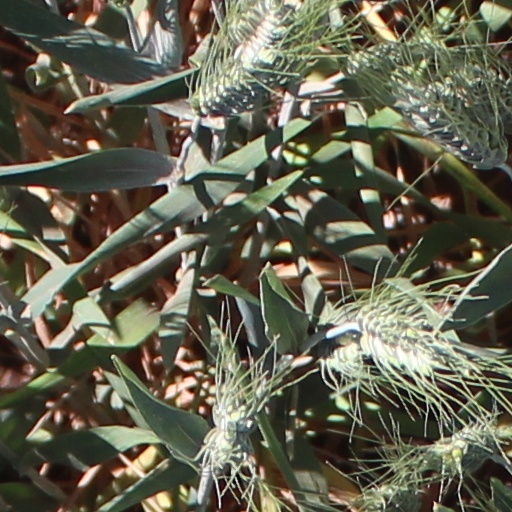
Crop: wheat